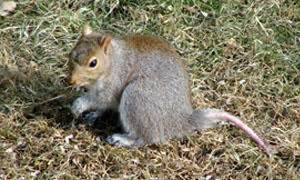
Label: squirrel